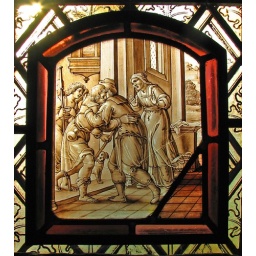
Flemish glass in the west window from St Peter's church in Cassington.